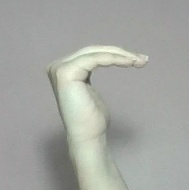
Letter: haa